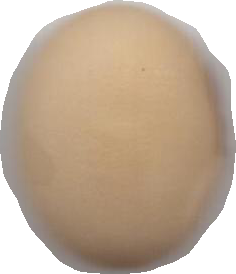
Variety: Anjasmoro